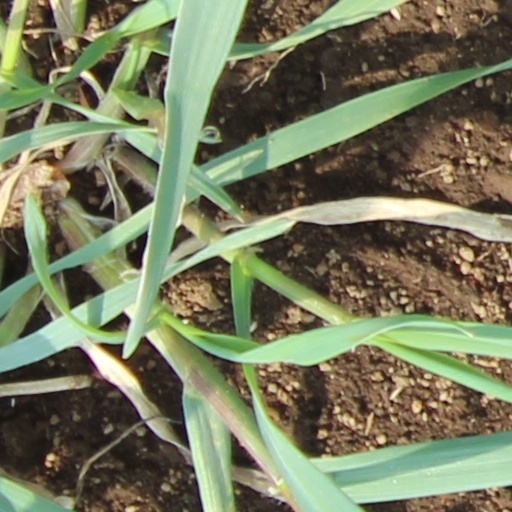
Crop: wheat